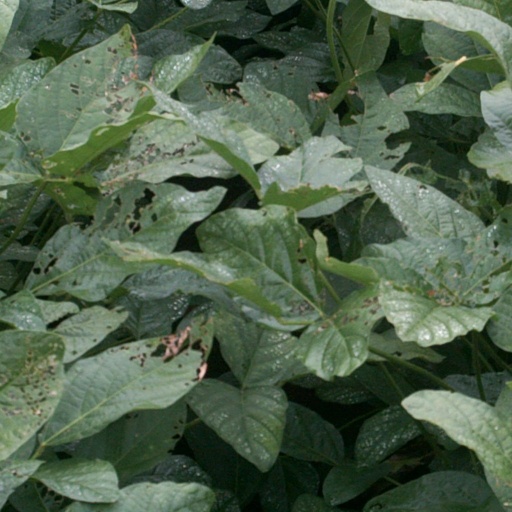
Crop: soybean